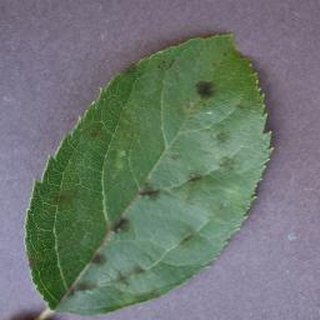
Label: apple_apple_scab